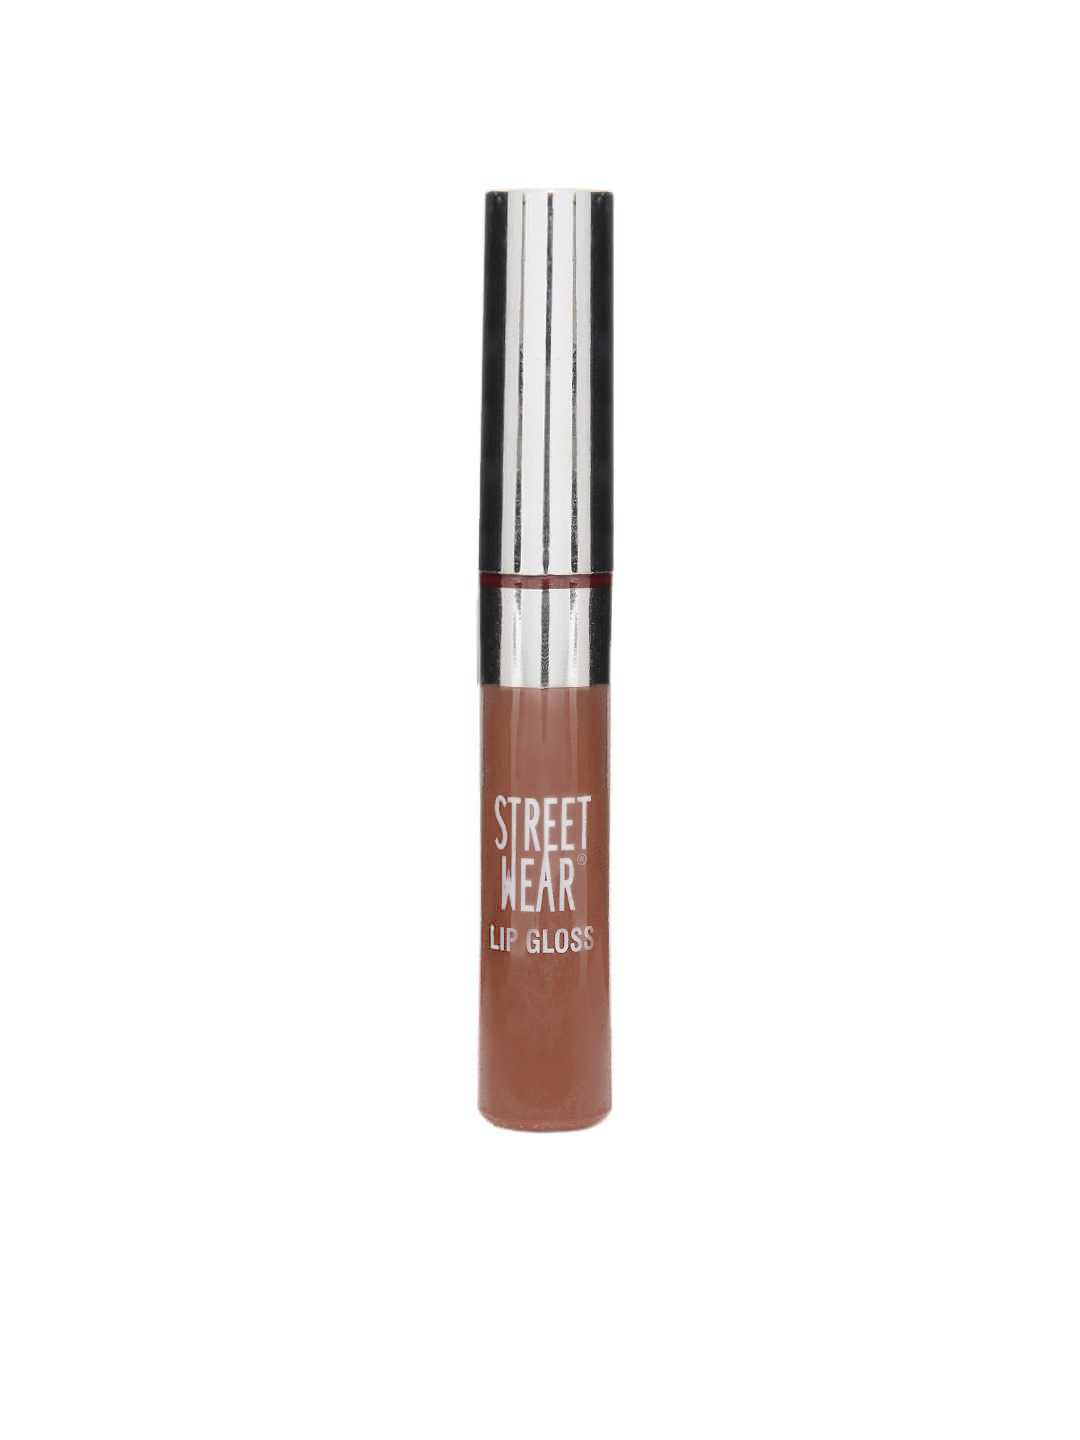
Streetwear Lip Gloss 48
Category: Personal Care / Lips / Lip Gloss
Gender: Women
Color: Brown
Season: Spring 2017
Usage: NA